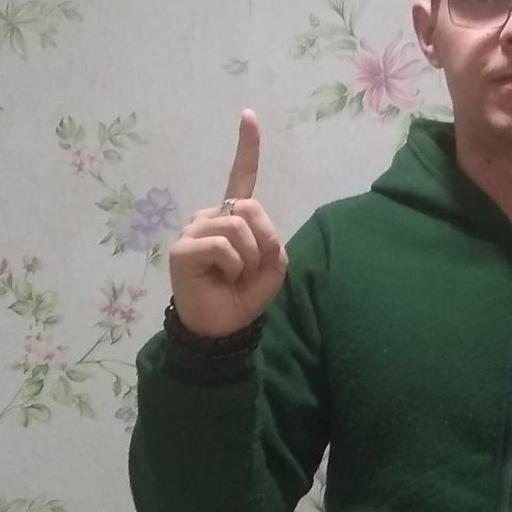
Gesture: one